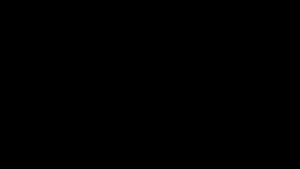
MPEG, sigle de Moving Picture Experts Group, est le groupe de travail SC 29/WG 11 du comité technique mixte JTC 1 de l’ISO et de la CEI pour les technologies de l’information. Ce groupe d’experts est chargé du développement de normes internationales pour la compression, la décompression, le traitement et le codage de la vidéo, de l’audio et de leur combinaison, de façon à satisfaire une large gamme d’applications.